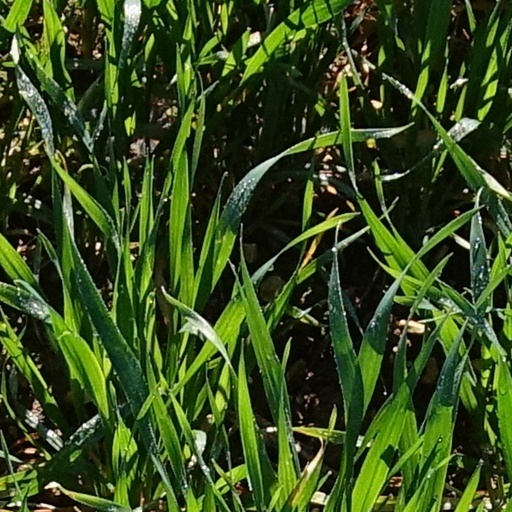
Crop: wheat